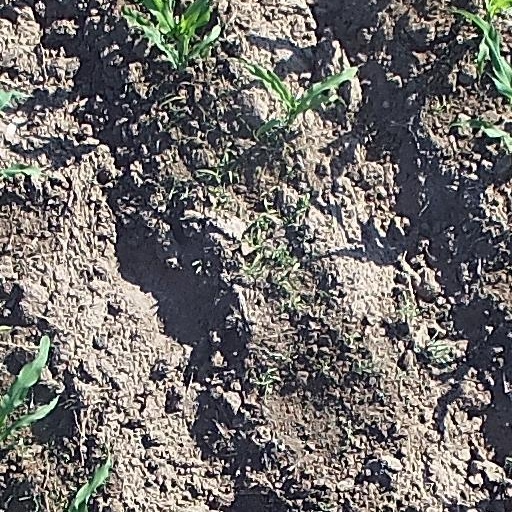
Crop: maize; corn